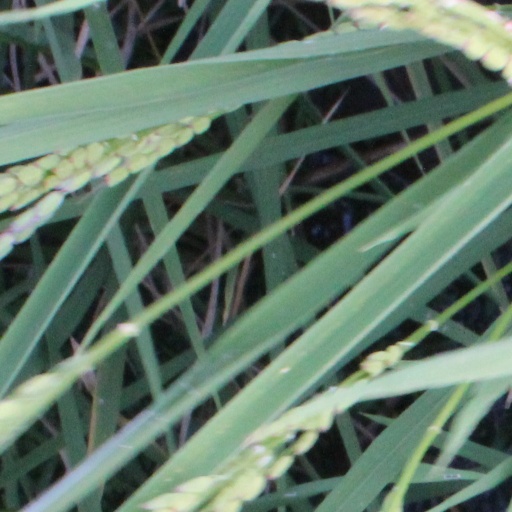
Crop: rice